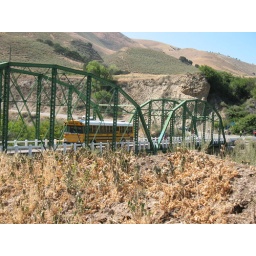
This school bus was crossing the bridge above the swimming hole where riders were cooling off.